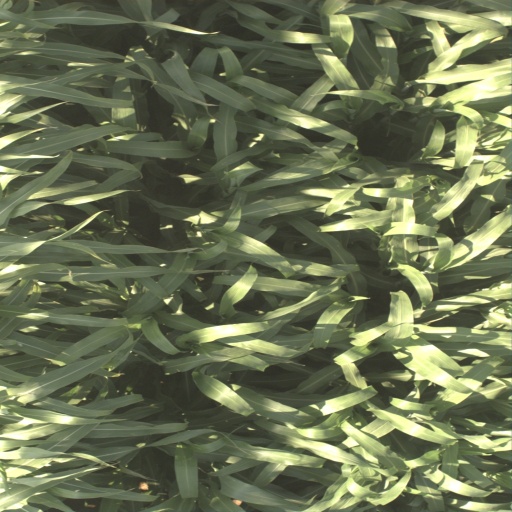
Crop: sorghum